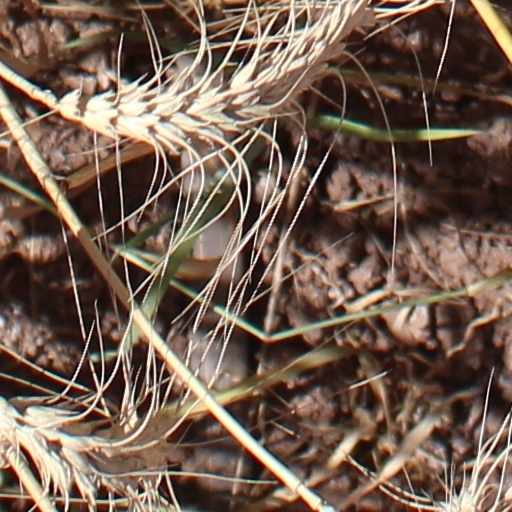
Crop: wheat